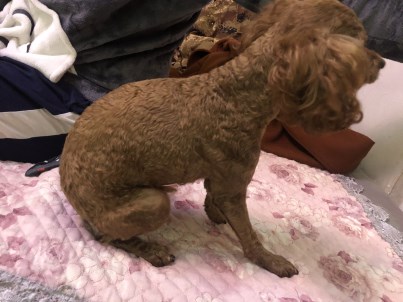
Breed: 7449-n000128-teddy